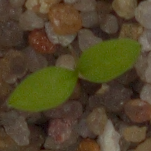
Label: common_chickweed